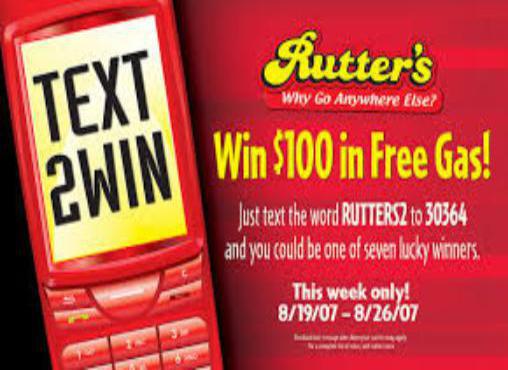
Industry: Food